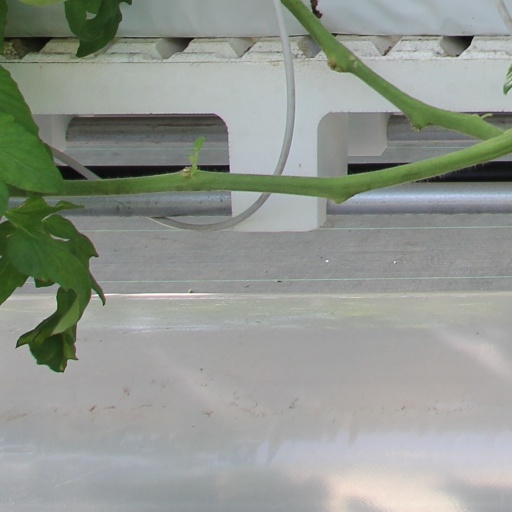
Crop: tomato